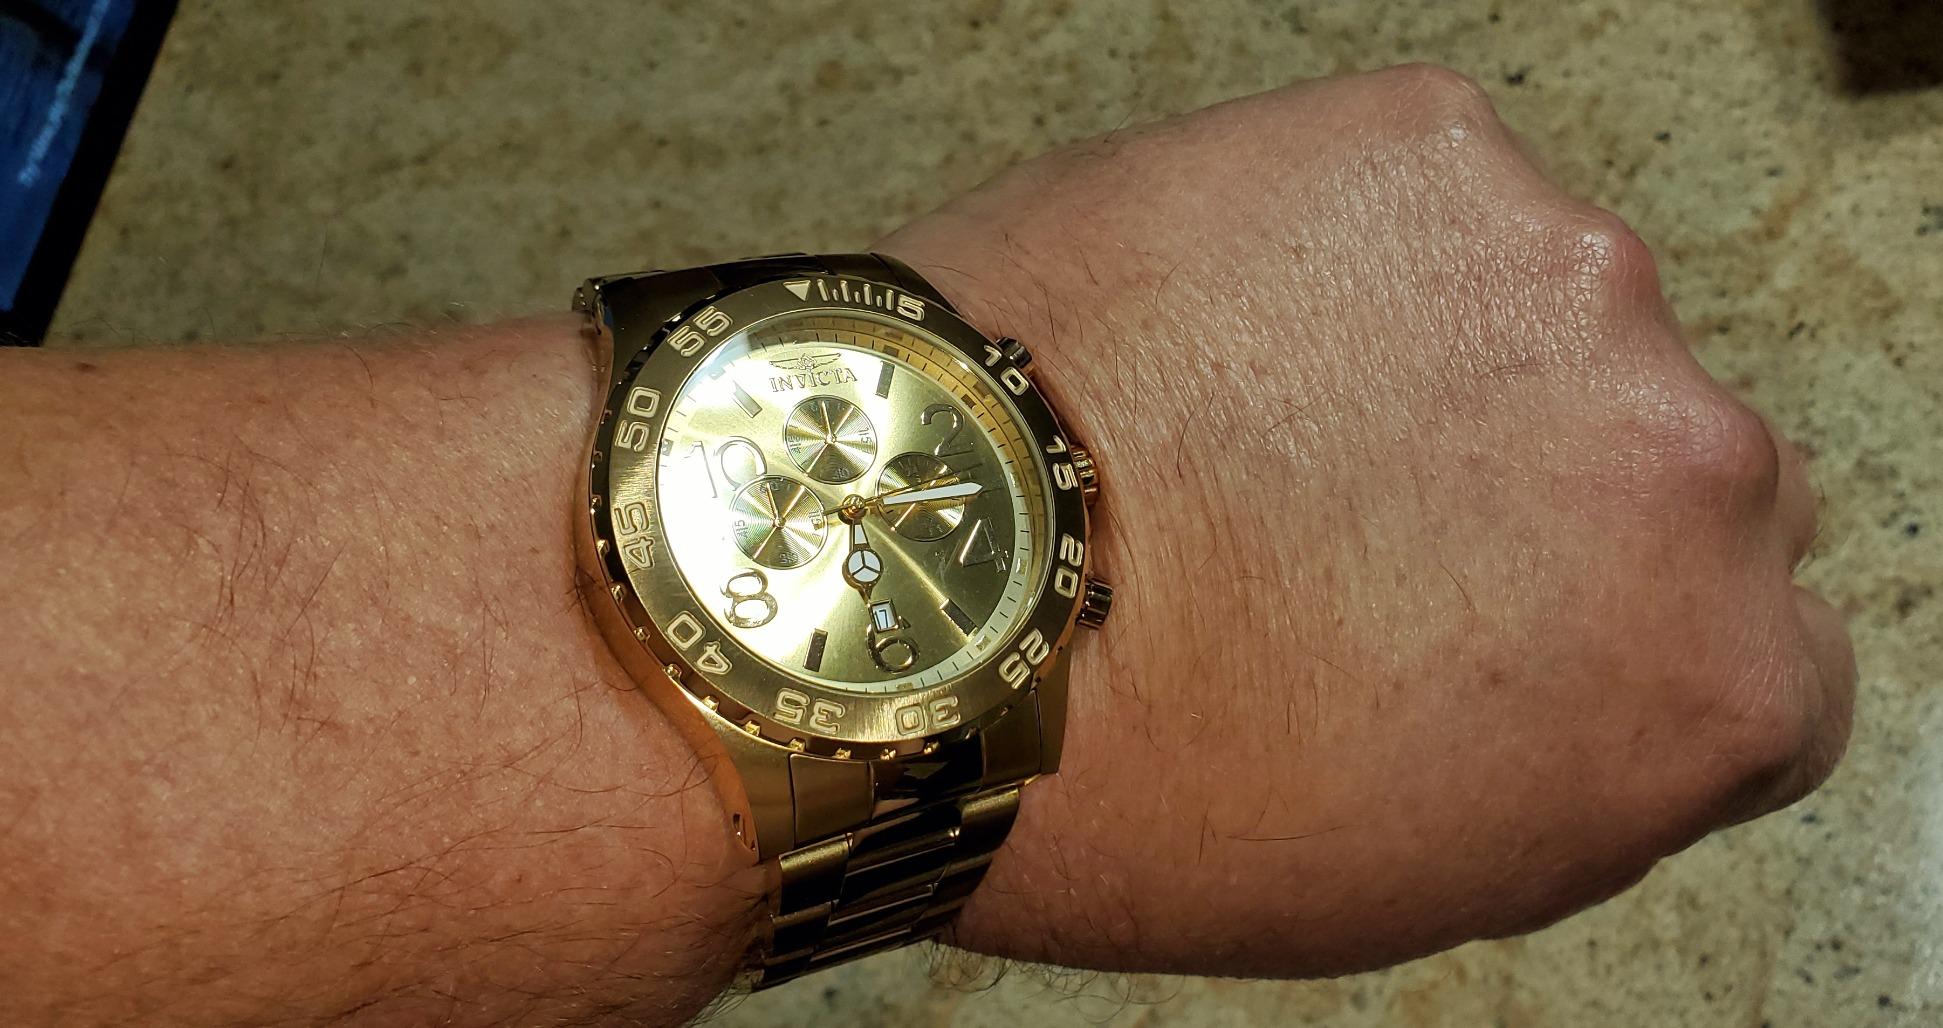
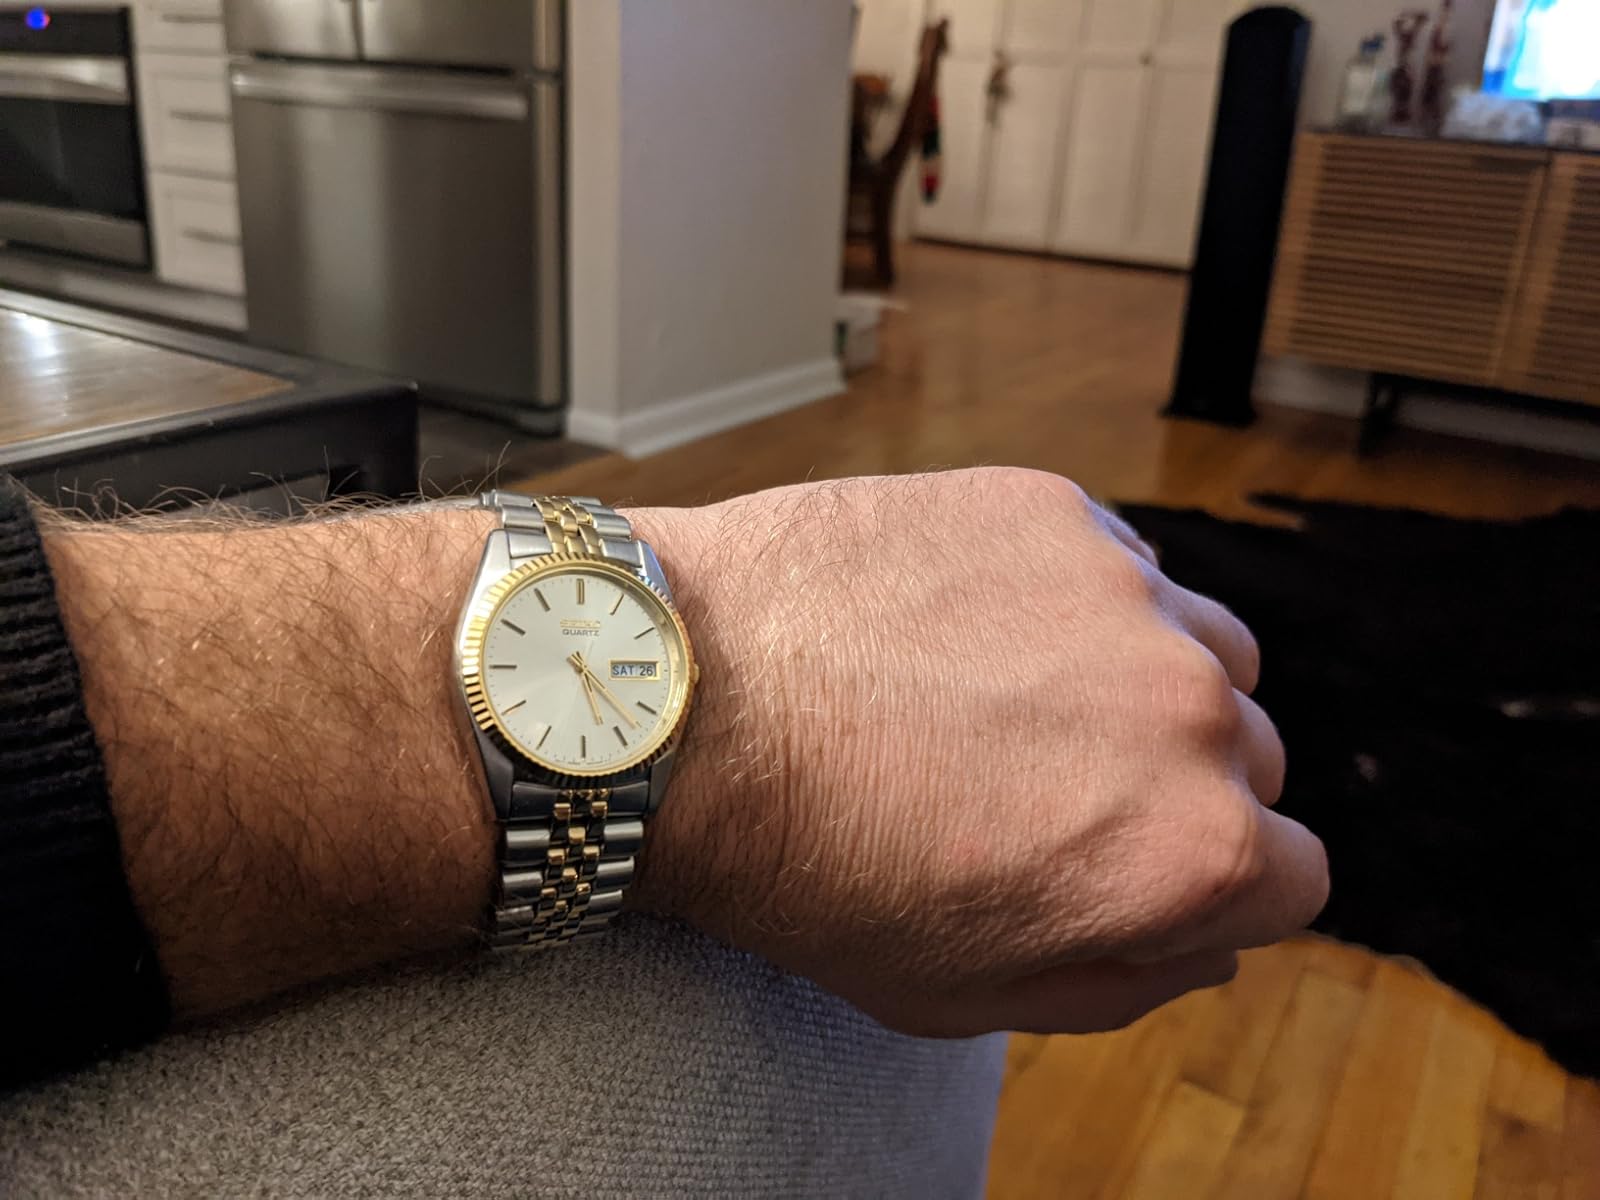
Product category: accessories_watch
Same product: no